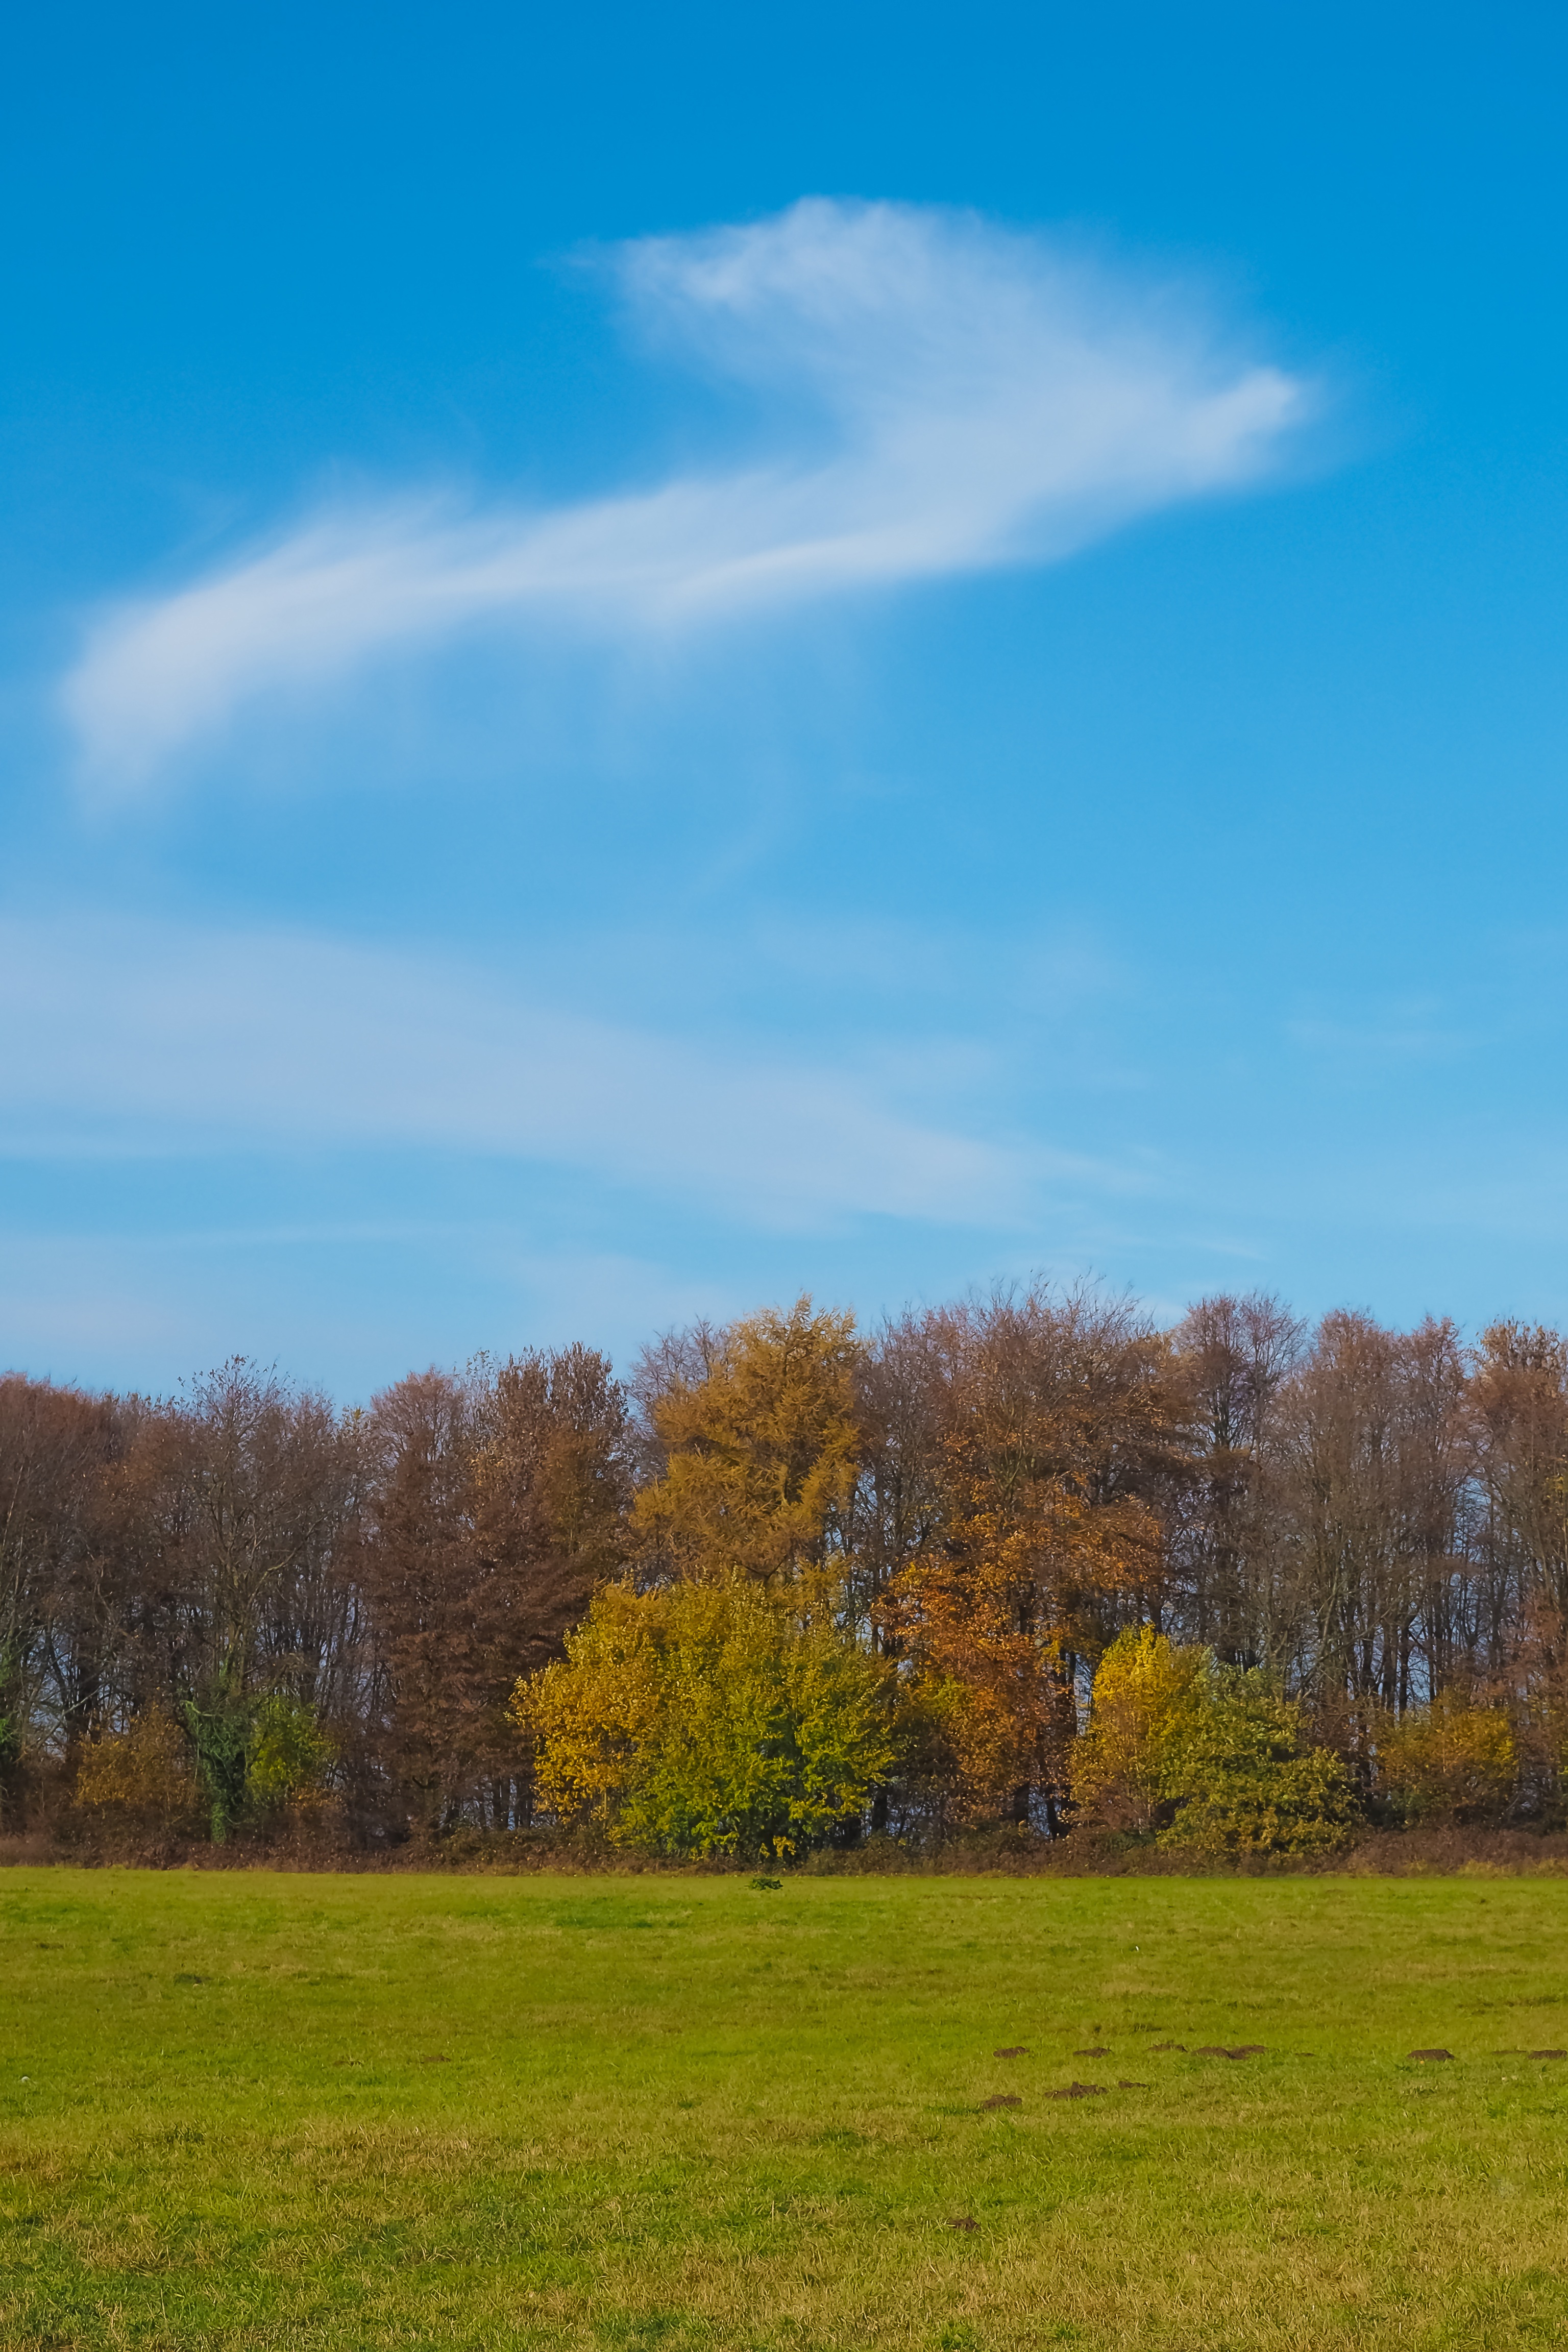
autumn, nature, trees, landscape, forest, farbenspiel, leaves, fall foliage, time of year, golden autumn, colors of autumn, emerge, golden, autumn forest, leaves in the autumn, autumn colours, fall leaves, color, fall color, october, autumn mood, leaf coloring, colorful, golden october, bright, sky, mood, atmosphere, atmospheric, plant, red, flora, cloud, blue